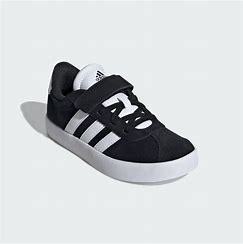
Brand: Adidas
Model: VL Court 3